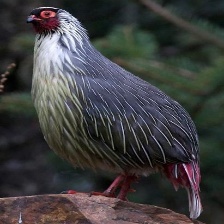
Species: BLOOD PHEASANT
Scientific name: ITHAGINIS CRUENTUS